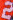
Number: 2